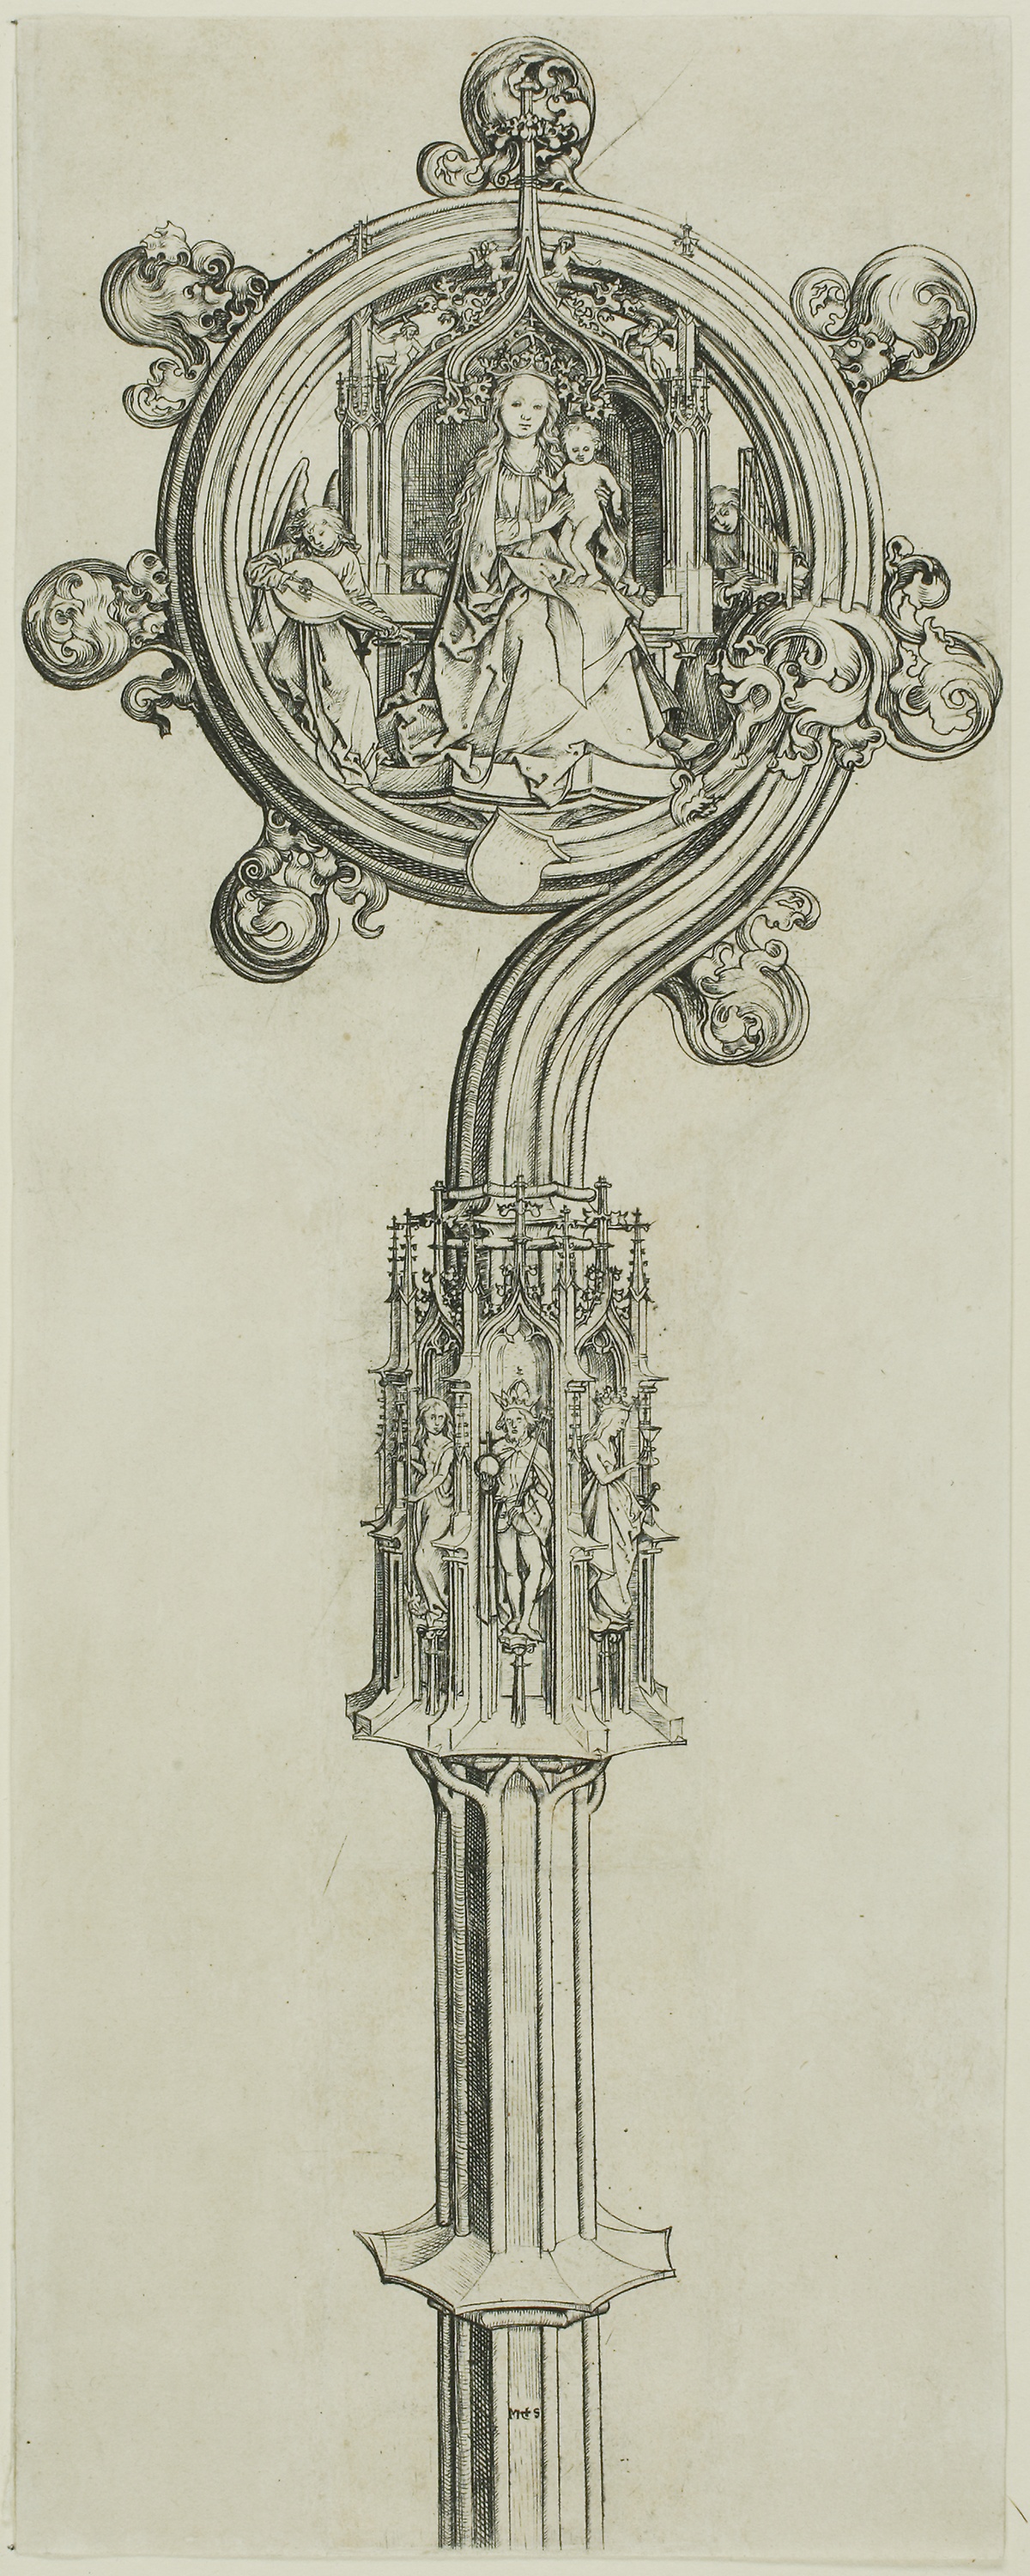
structure, black and white, drawing, artwork, illustration, font, sketch, visual arts, art, monochrome